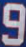
Number: 9